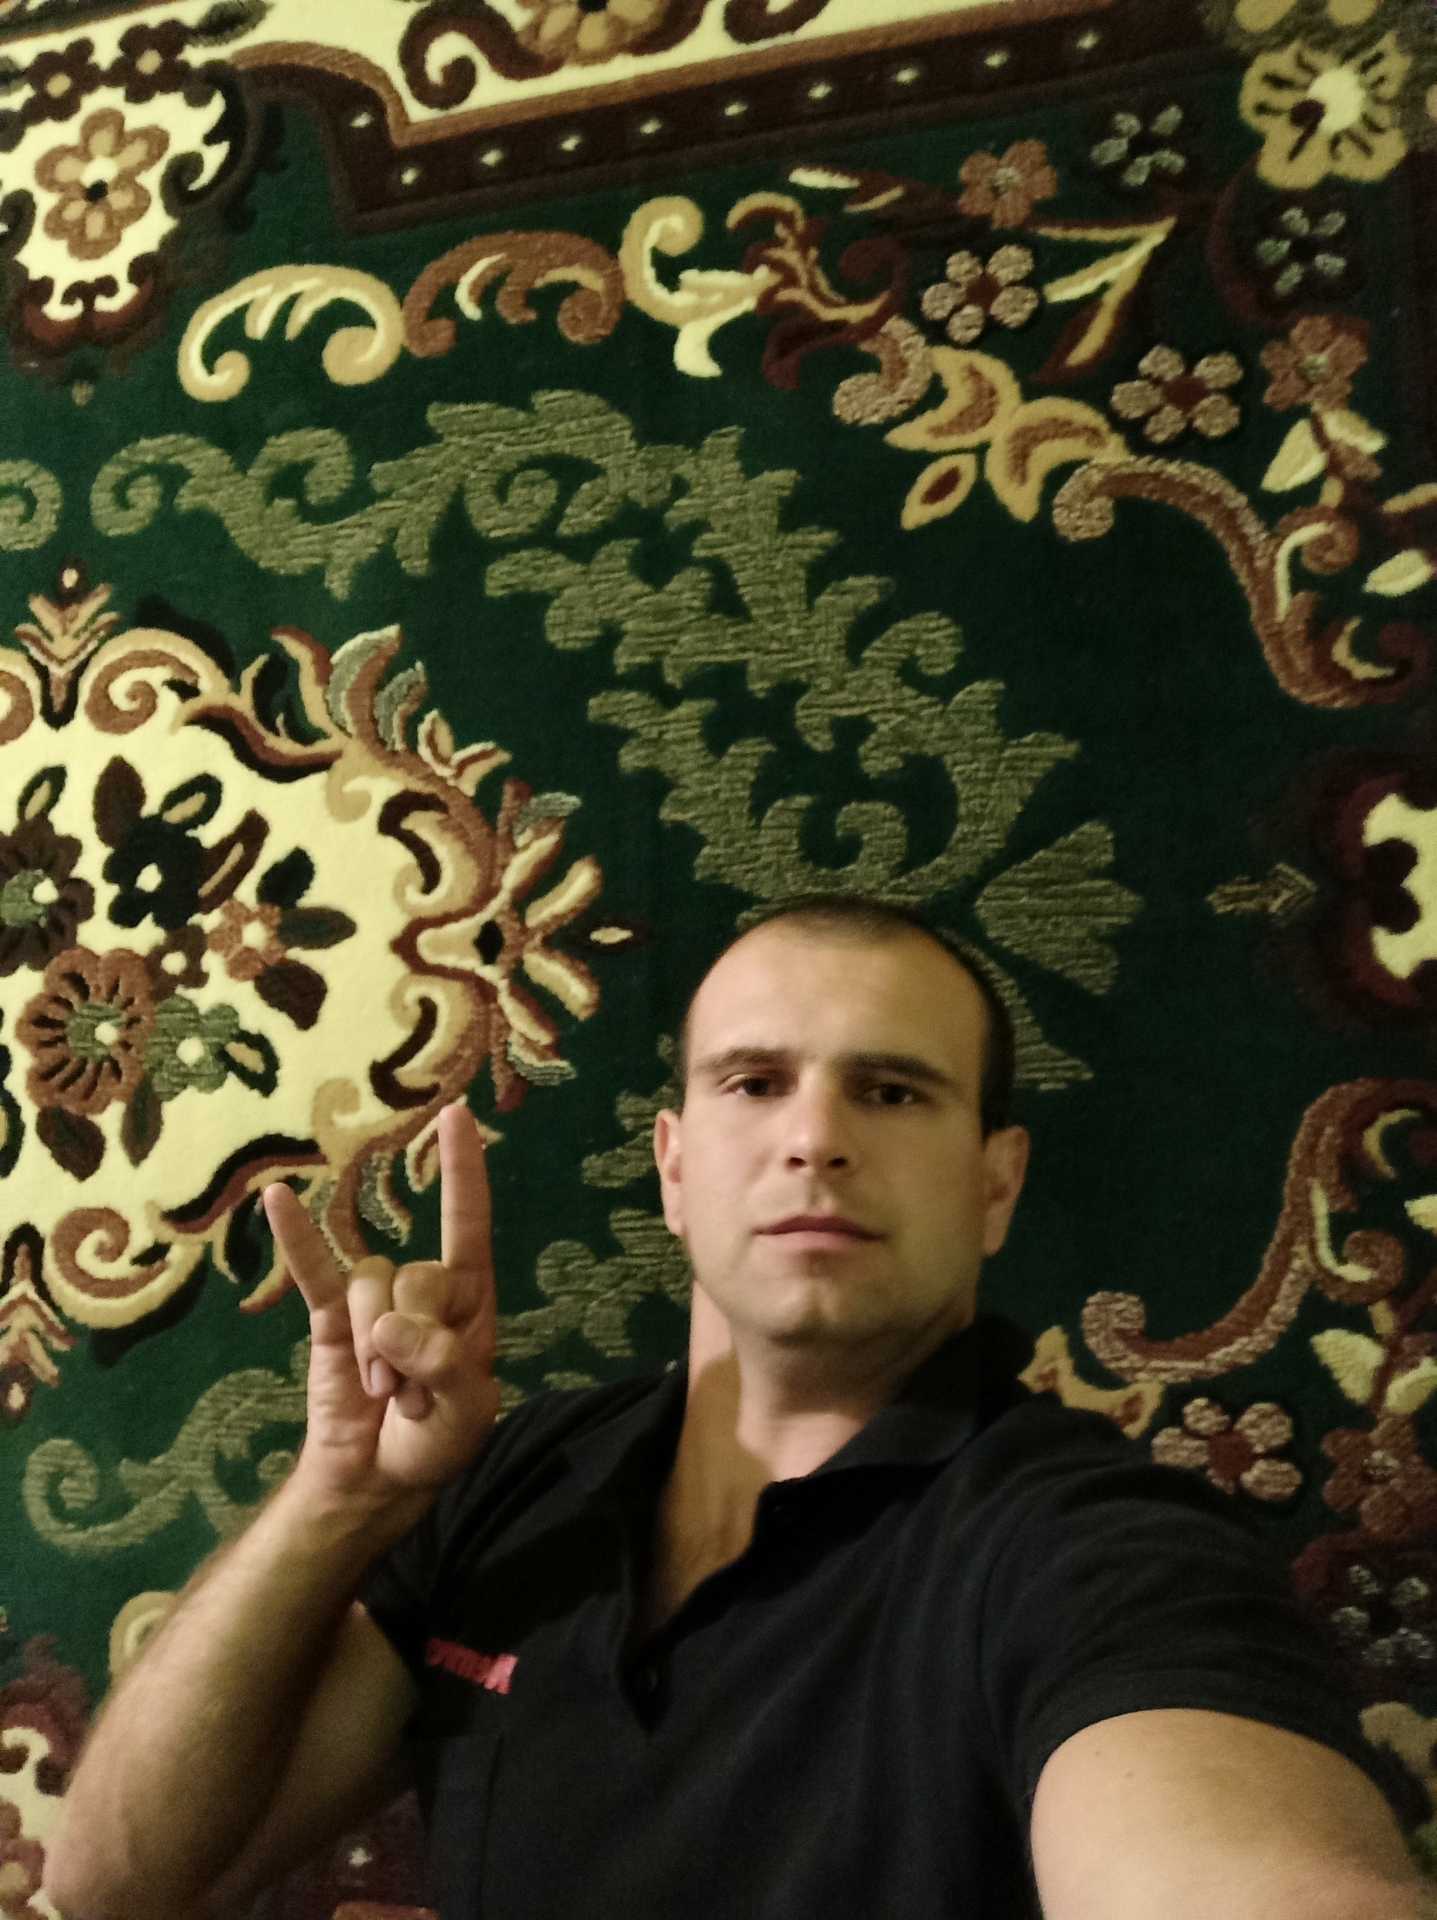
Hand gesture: rock